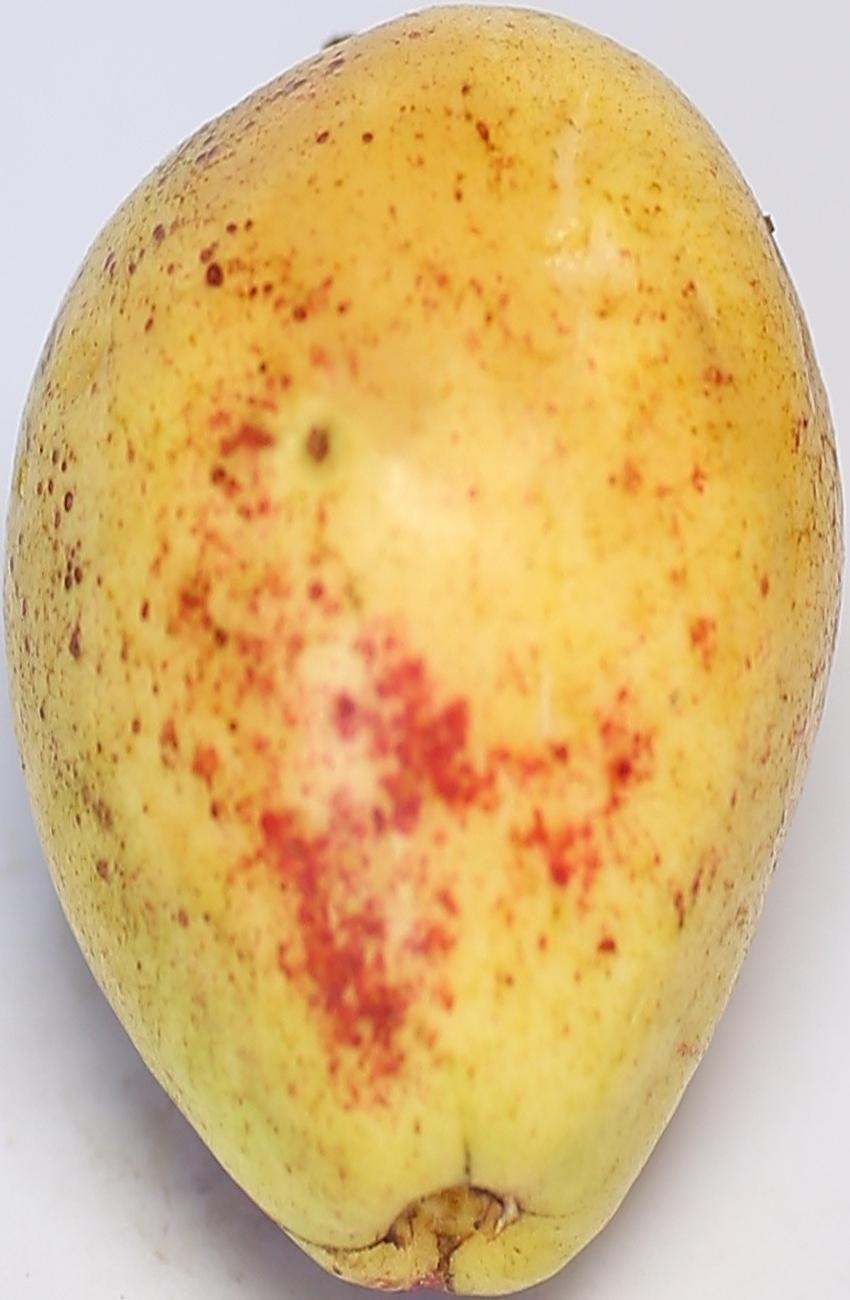
Maturity: ripe
Variety: riyali